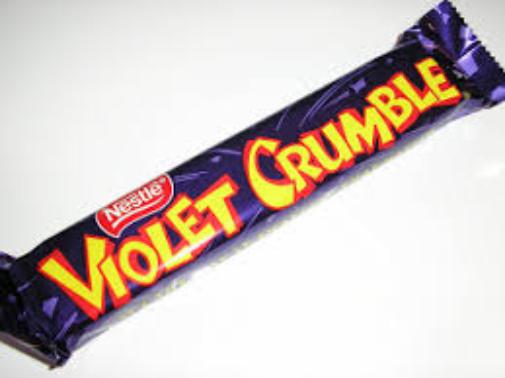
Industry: Food